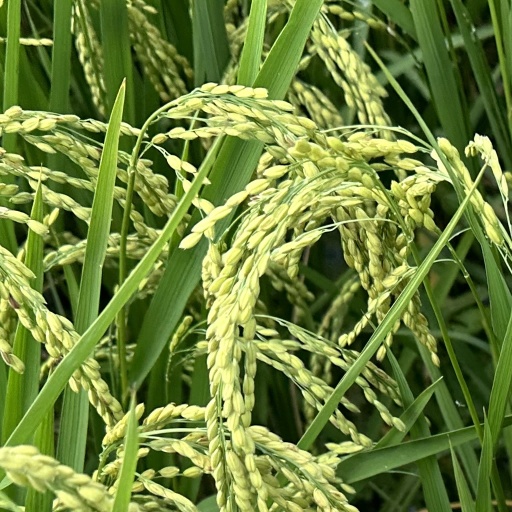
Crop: rice